Ferdinand I of Romania

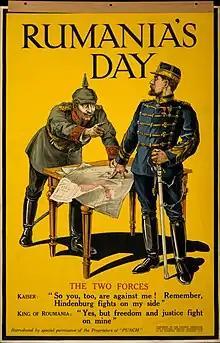
Wilhelm and Ferdinand (British World War I poster)

As a consequence of this "betrayal" of his German origin, German Emperor Wilhelm II had Ferdinand's name erased from the Hohenzollern House register.